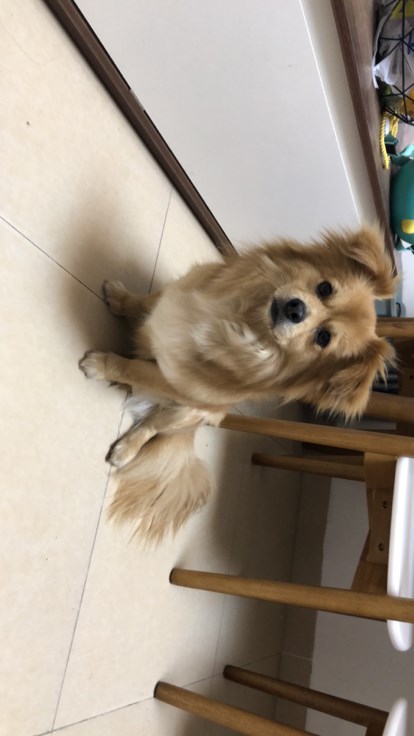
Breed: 1936-n000005-Pomeranian